Alfred Terry

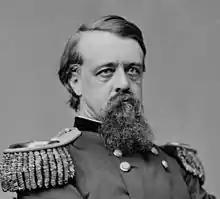

Alfred Howe Terry (November 10, 1827 – December 16, 1890) was a Union general in the American Civil War and the military commander of the Dakota Territory from 1866 to 1869, and again from 1872 to 1886. In 1865, Terry led Union troops to victory at the Second Battle of Fort Fisher in North Carolina.